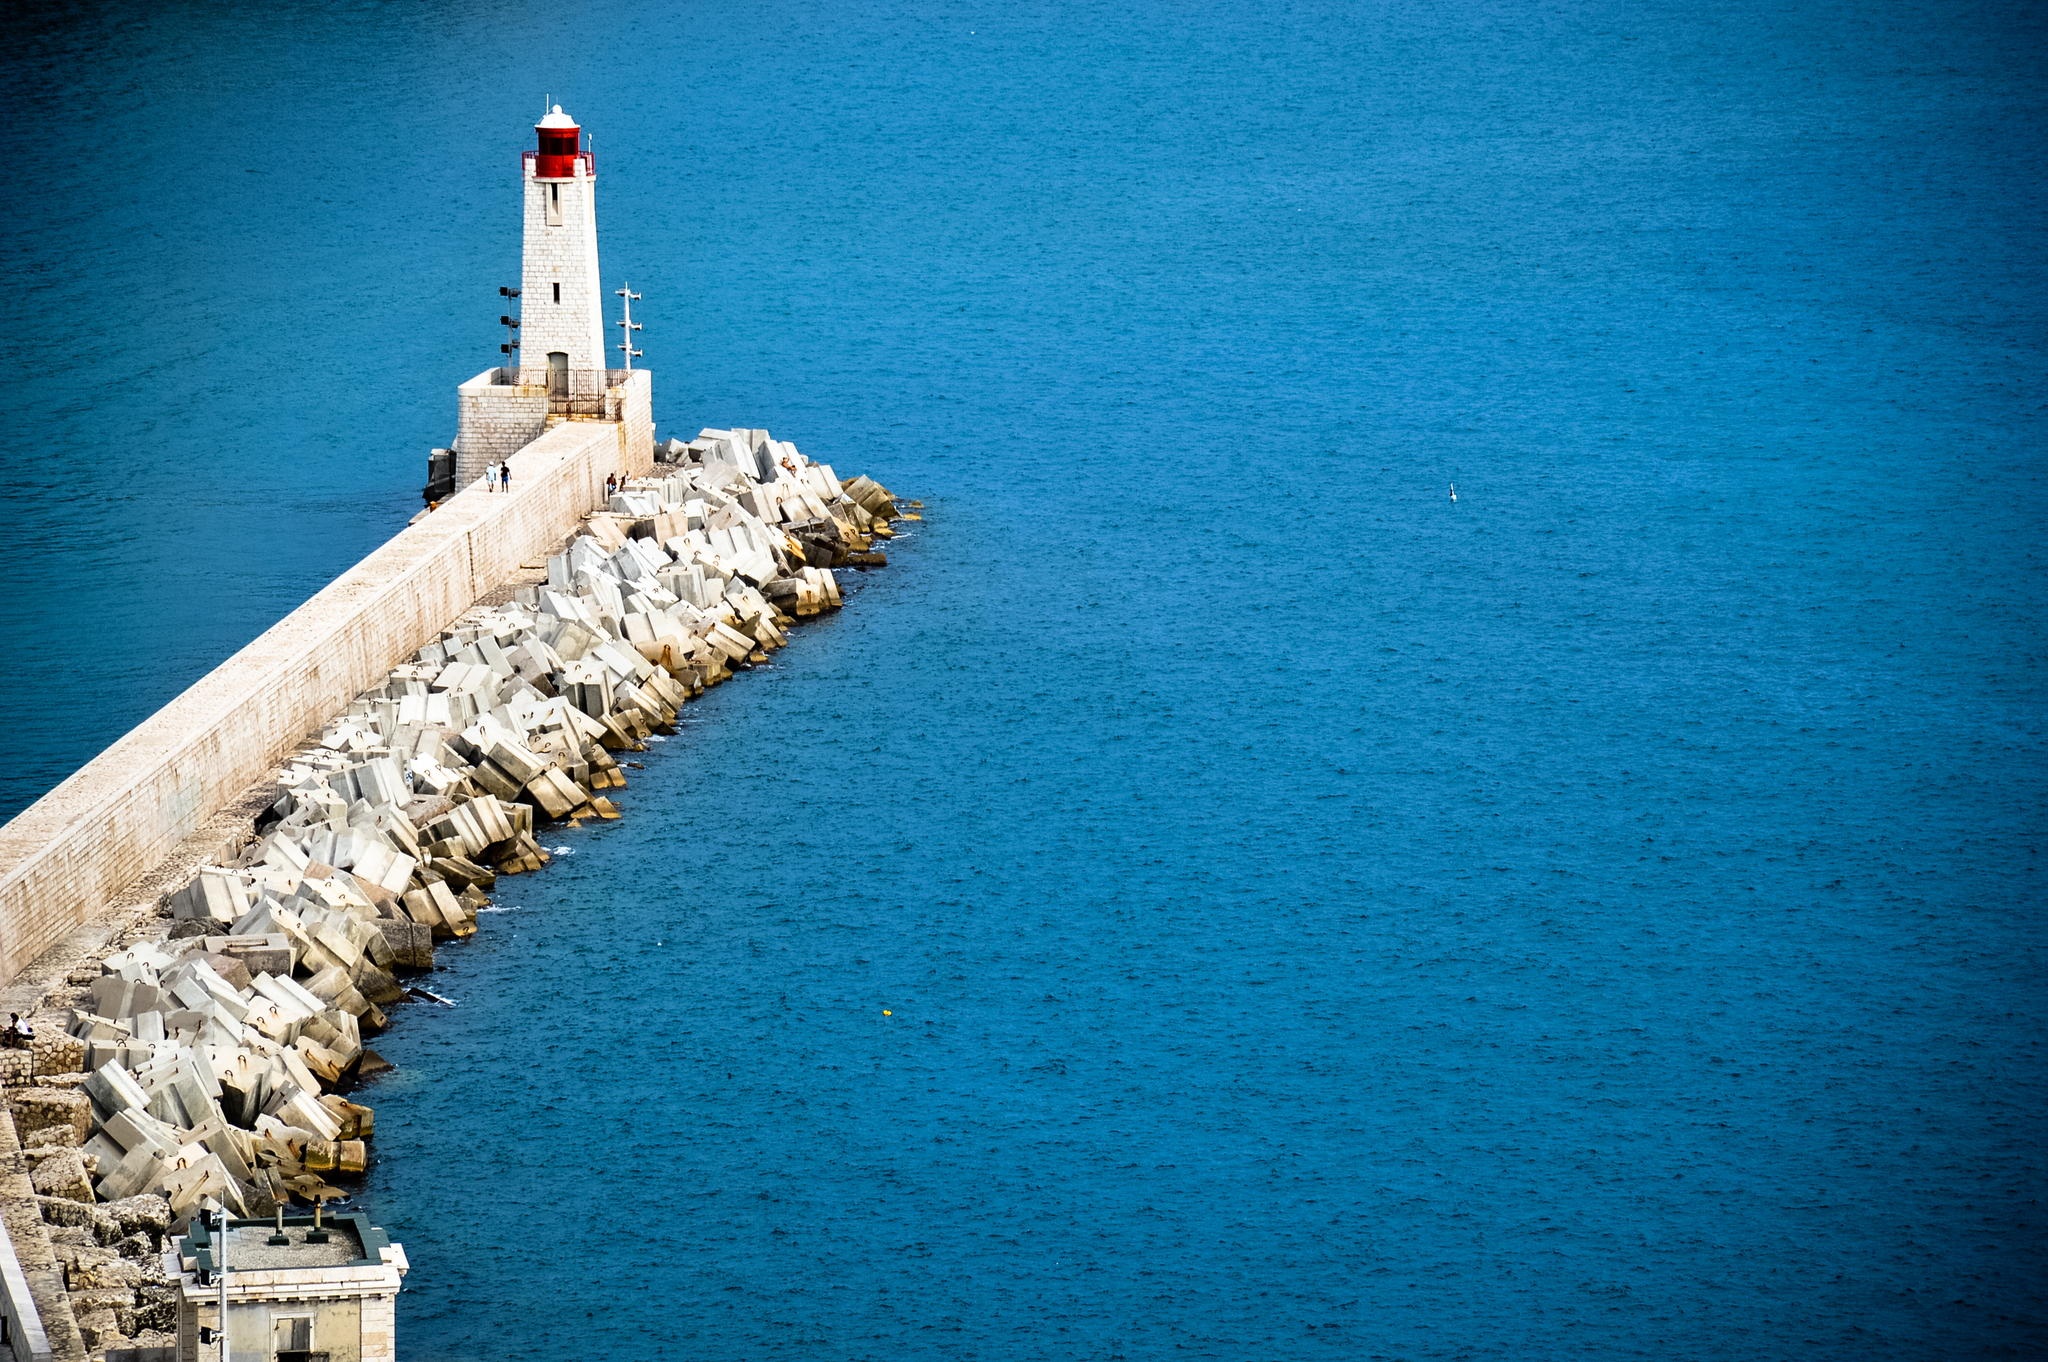
sea, coast, ocean, lighthouse, reflection, vehicle, tower, bay, blue, channel